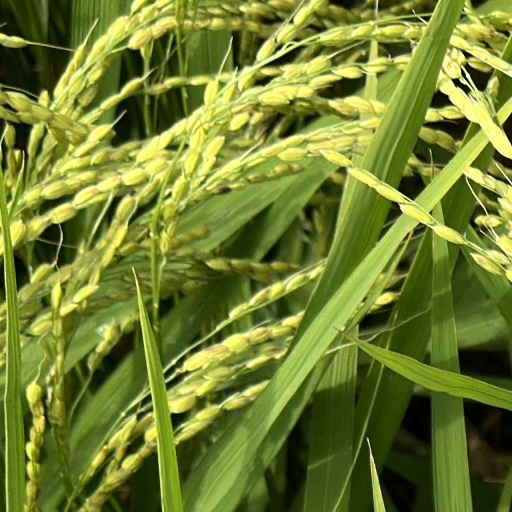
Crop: rice